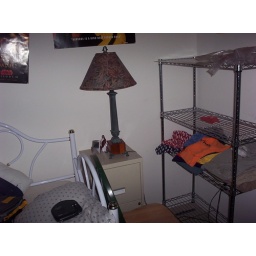
The table is a small filing cabinet and the shelf acts as a closet/dresser, seeing as there are neither in the basement.